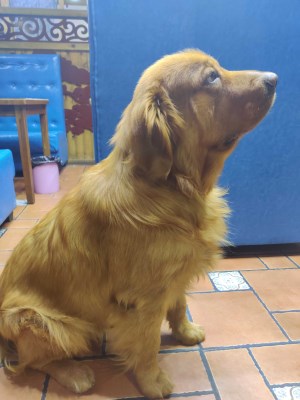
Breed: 5355-n000126-golden_retriever